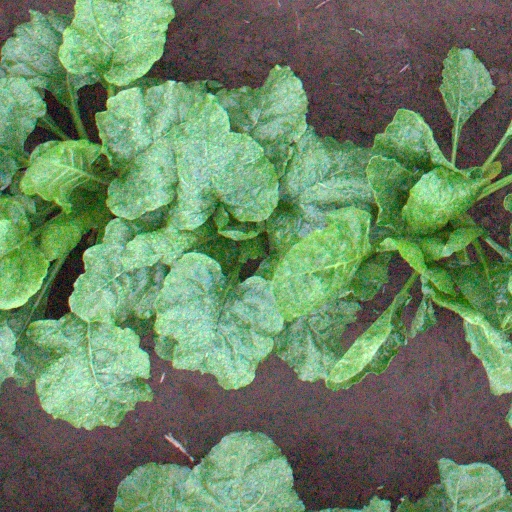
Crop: sugar beet